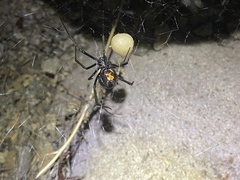
Species: Lactrodectus_hesperus